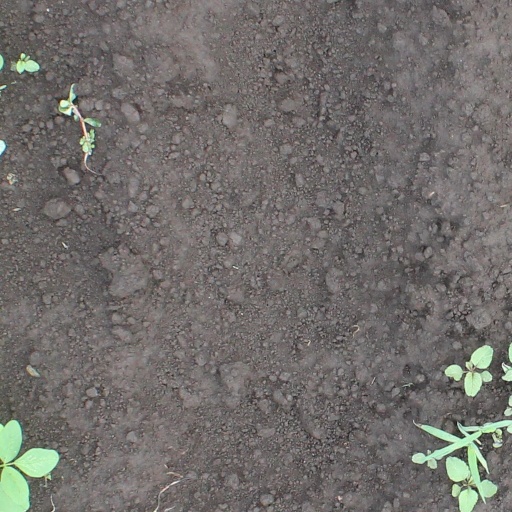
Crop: soybean